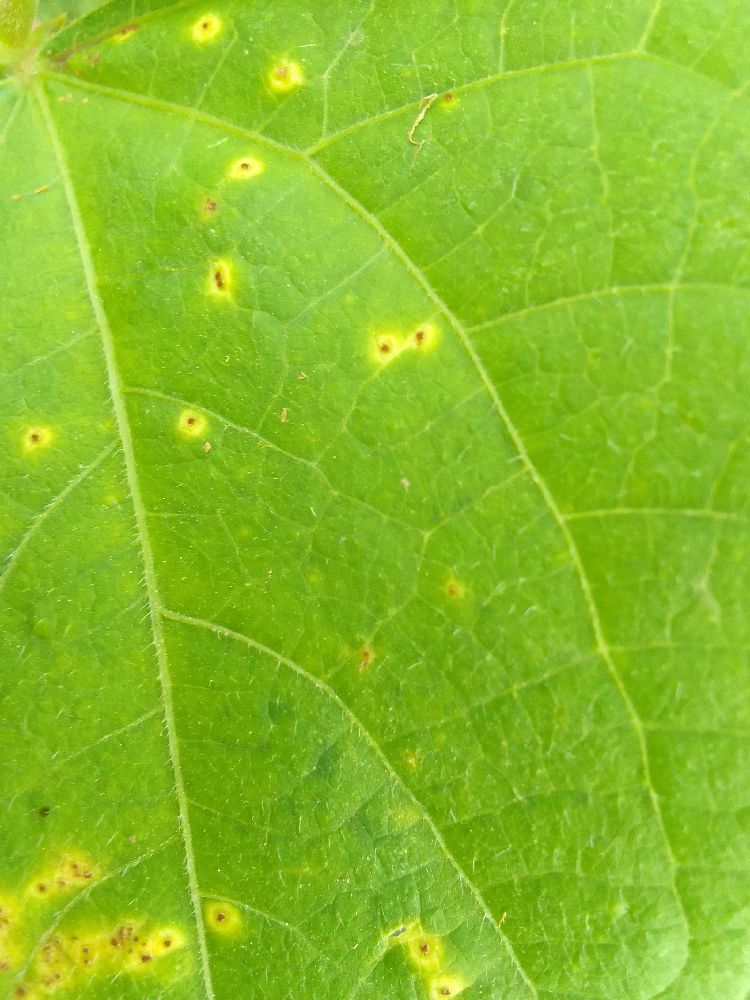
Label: rust